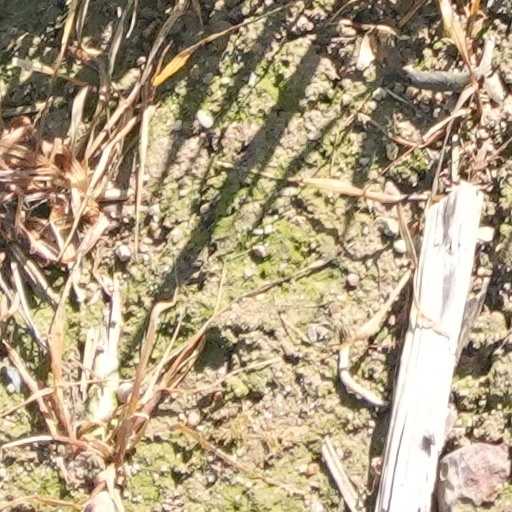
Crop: wheat